Sports in Puerto Rico

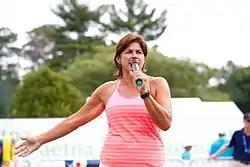
Gigi Fernandez, as a tennis ambassador, speaking at a Hispanic Engagement Tennis Event

Tennis is not very popular as a fan sport in Puerto Rico, but many Puerto Ricans practice it as a means of exercise. The 1984 television match between Martina Navratilova and Gigi Fernández was one of the most watched events of the year in Puerto Rican television. Gigi Fernández is arguably Puerto Rico's most famous tennis player ever, having won doubles championships in Grand Slam tournaments, including Wimbledon, winning gold medals for the USA doubles team in the 1992 and 1996 Olympics, being ranked no. 1 in the world for women's doubles tournaments, and being ranked among the top 30 singles players for most of her career. She is widely considered to be one of the greatest doubles players of all time.